Luftschutzpolizei

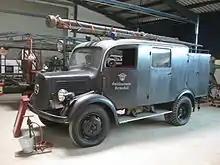
A fire engine LF-8 of a volunteer fire department in the war time gray-blue livery. The vehicles of the LSP was in the same color, later in dull dark gray.

The LSP belonged to the Technical Auxiliary Police together with the Technical Emergency Service and the volunteer fire departments. It was subordinate to the local civil defense commander (the local state or municipal police commissioner), and under the direct leadership of the local protection police commander "(Kommandeuer der Schutzpolizei)," who exercised tactical command during air raid protection operations. In Hauptamt Ordnungspolizei, civil defense matters were handled by the Inspectorate of Air Raid Protection and Air Raid Protection Police.